Changqingcheng station

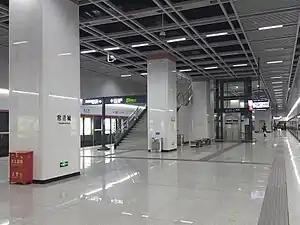

Changqingcheng Station, is a station on Line 2 of Wuhan Metro. It entered revenue service on December 28, 2016. It is located in Dongxihu District.